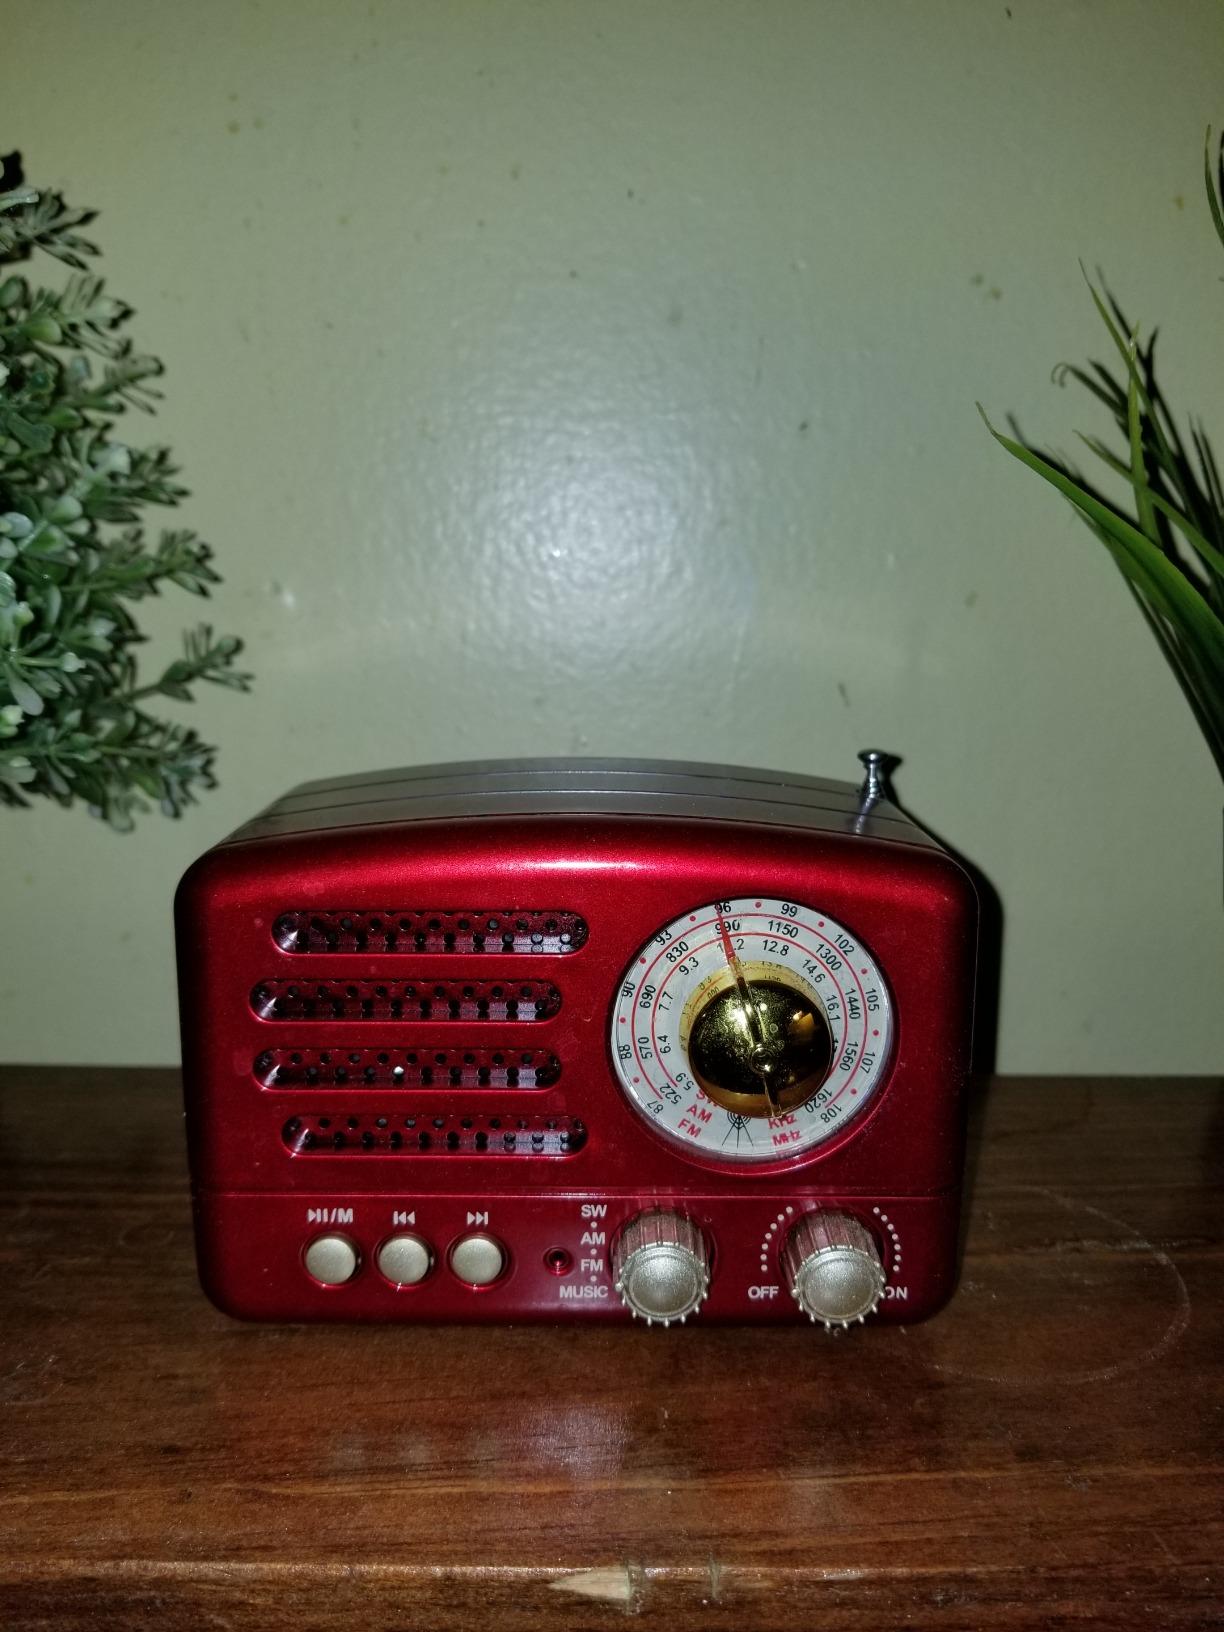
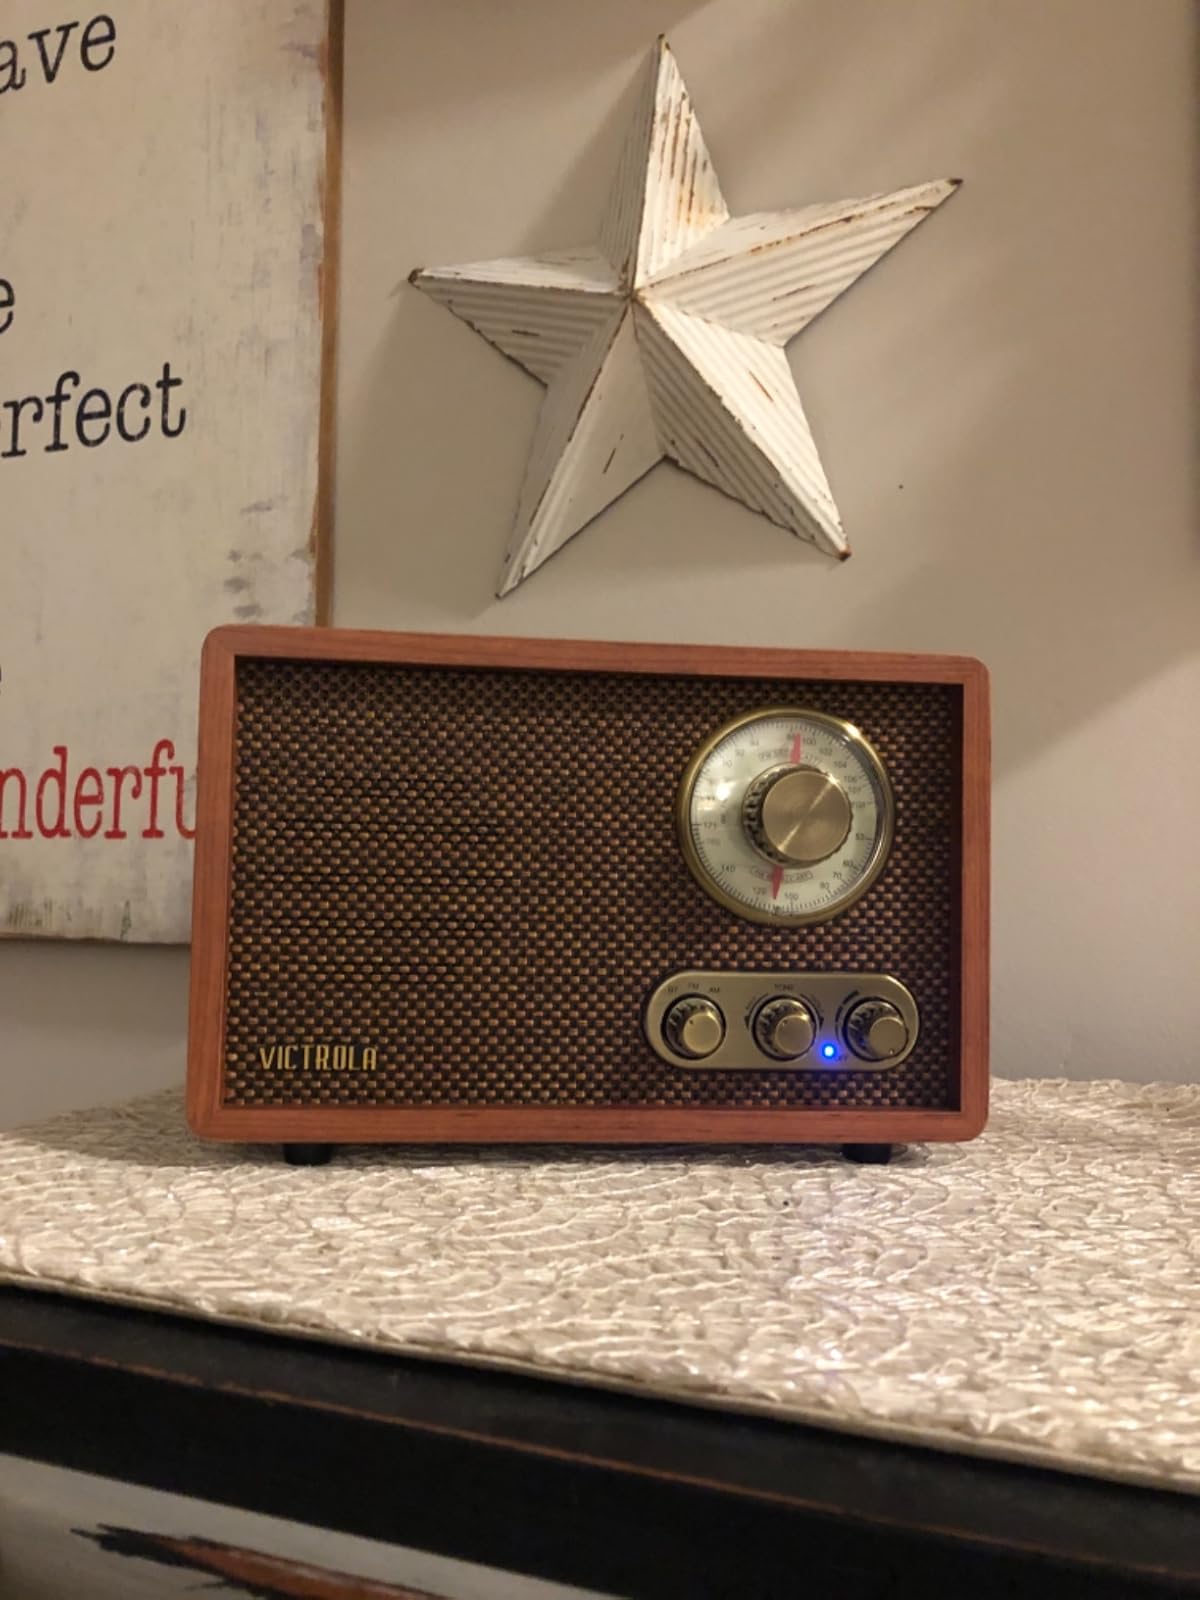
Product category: radio
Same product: no